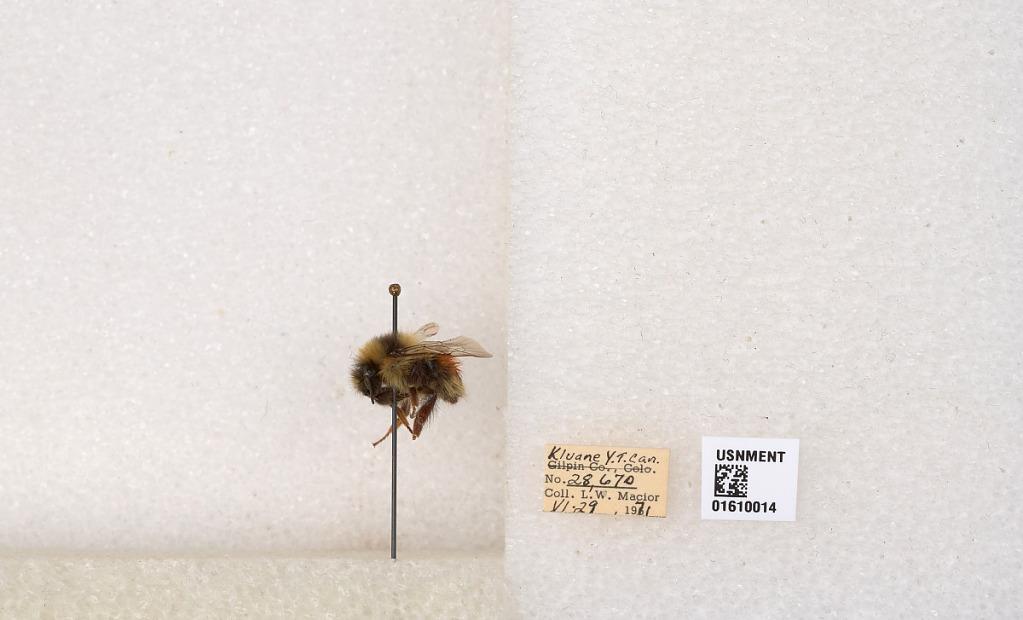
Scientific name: Bombus (Pyrobombus) sylvicola Kirby
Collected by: L. Macior
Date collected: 1971-6-29
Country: Canada
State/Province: Yukon Territory
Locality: Kluane National Park and Reserve
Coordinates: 60.7493, -139.504